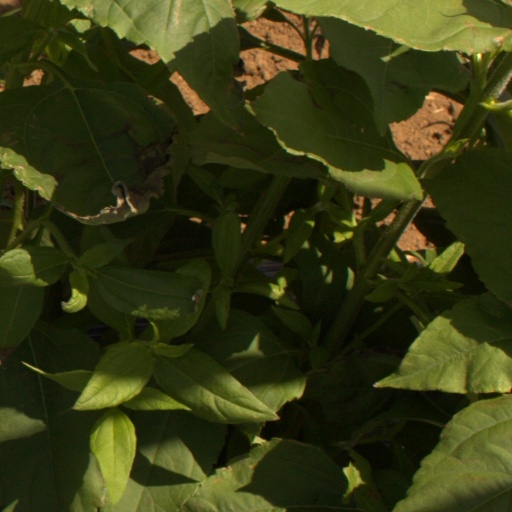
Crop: Jerusalem artichoke